Hemisphere Dancer

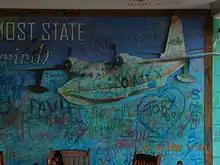
Cartoon of the "Hemisphere Dancer" on the wall at a Margaritaville restaurant

Since publication of "A Pirate Looks at Fifty", the "Hemisphere Dancer" has become an icon of Parrothead culture, being featured on clothing, Jimmy Buffett's Margaritaville restaurant menus, and as the namesake of drinks and garnishes at Margaritaville and Cheeseburger in Paradise Restaurants. It has made numerous visits to general aviation fly-ins such as the Sun 'n Fun and EAA AirVenture Oshkosh exhibitions.